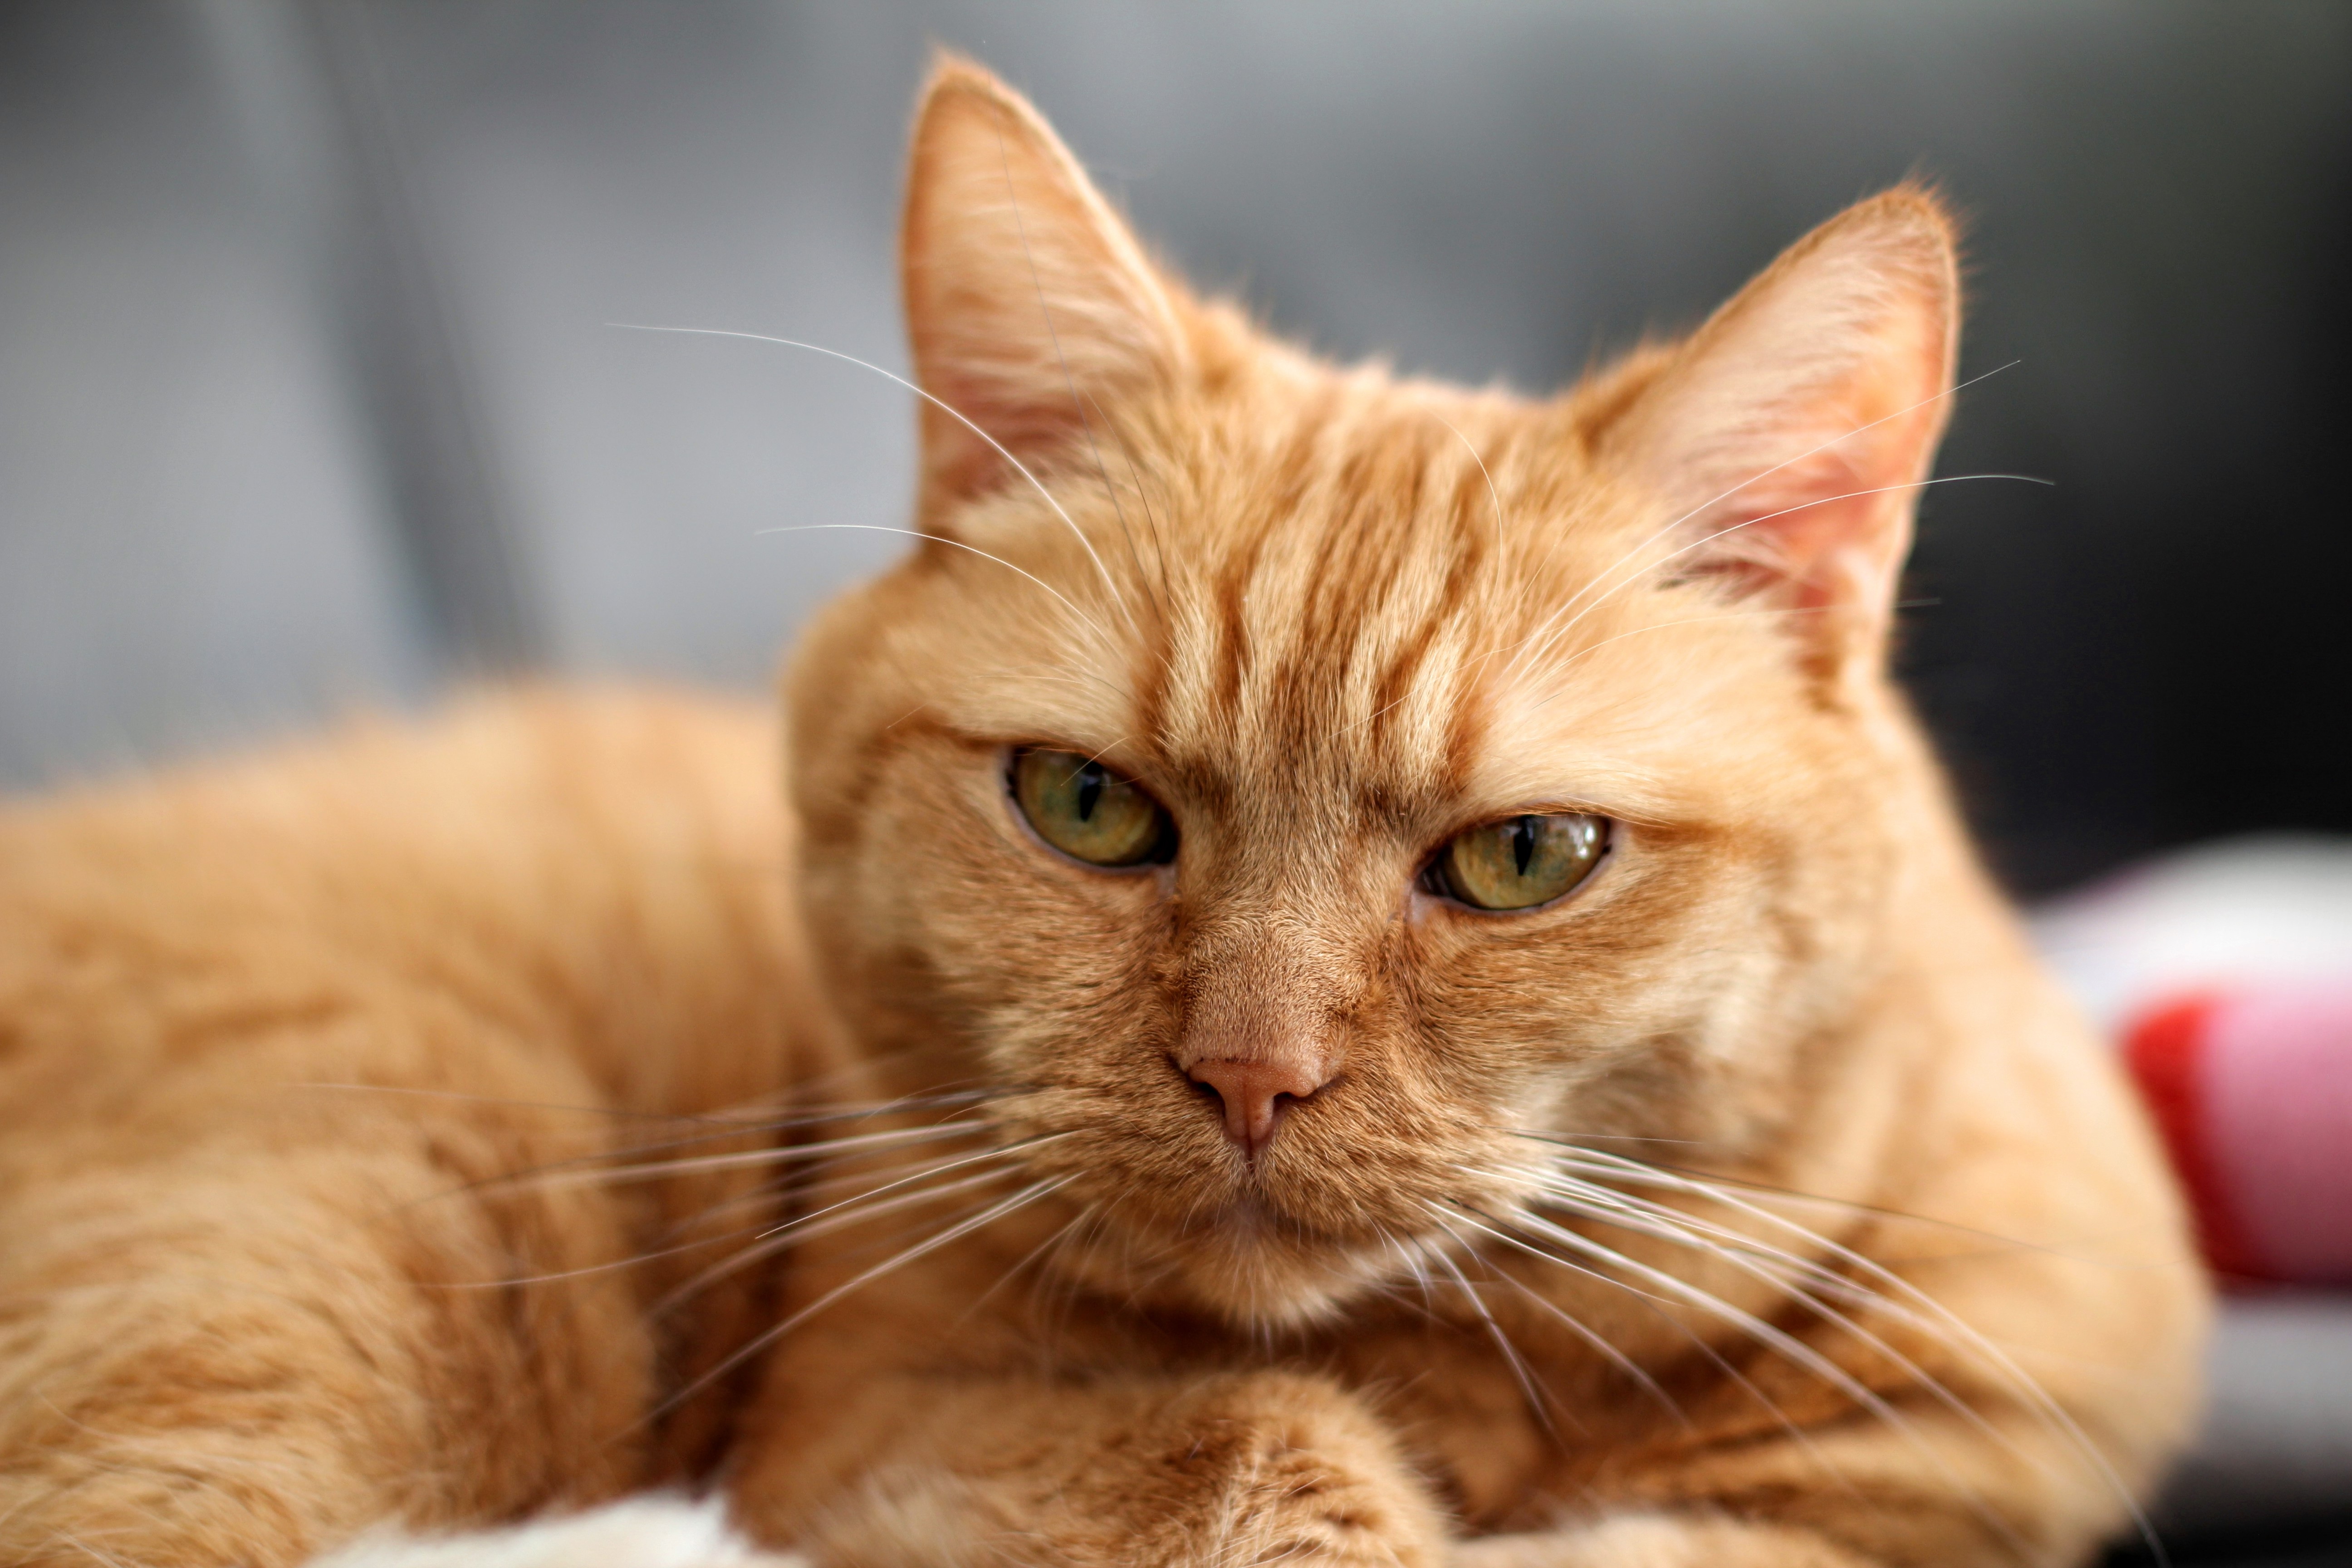
play, pet, fur, red, kitten, cat, mammal, sofa, fauna, playful, close up, nose, whiskers, snout, vertebrate, domestic cat, mackerel, red cat, tabby cat, bengal, european shorthair, small to medium sized cats, cat like mammal, carnivoran, domestic short haired cat, rusty spotted cat, toyger